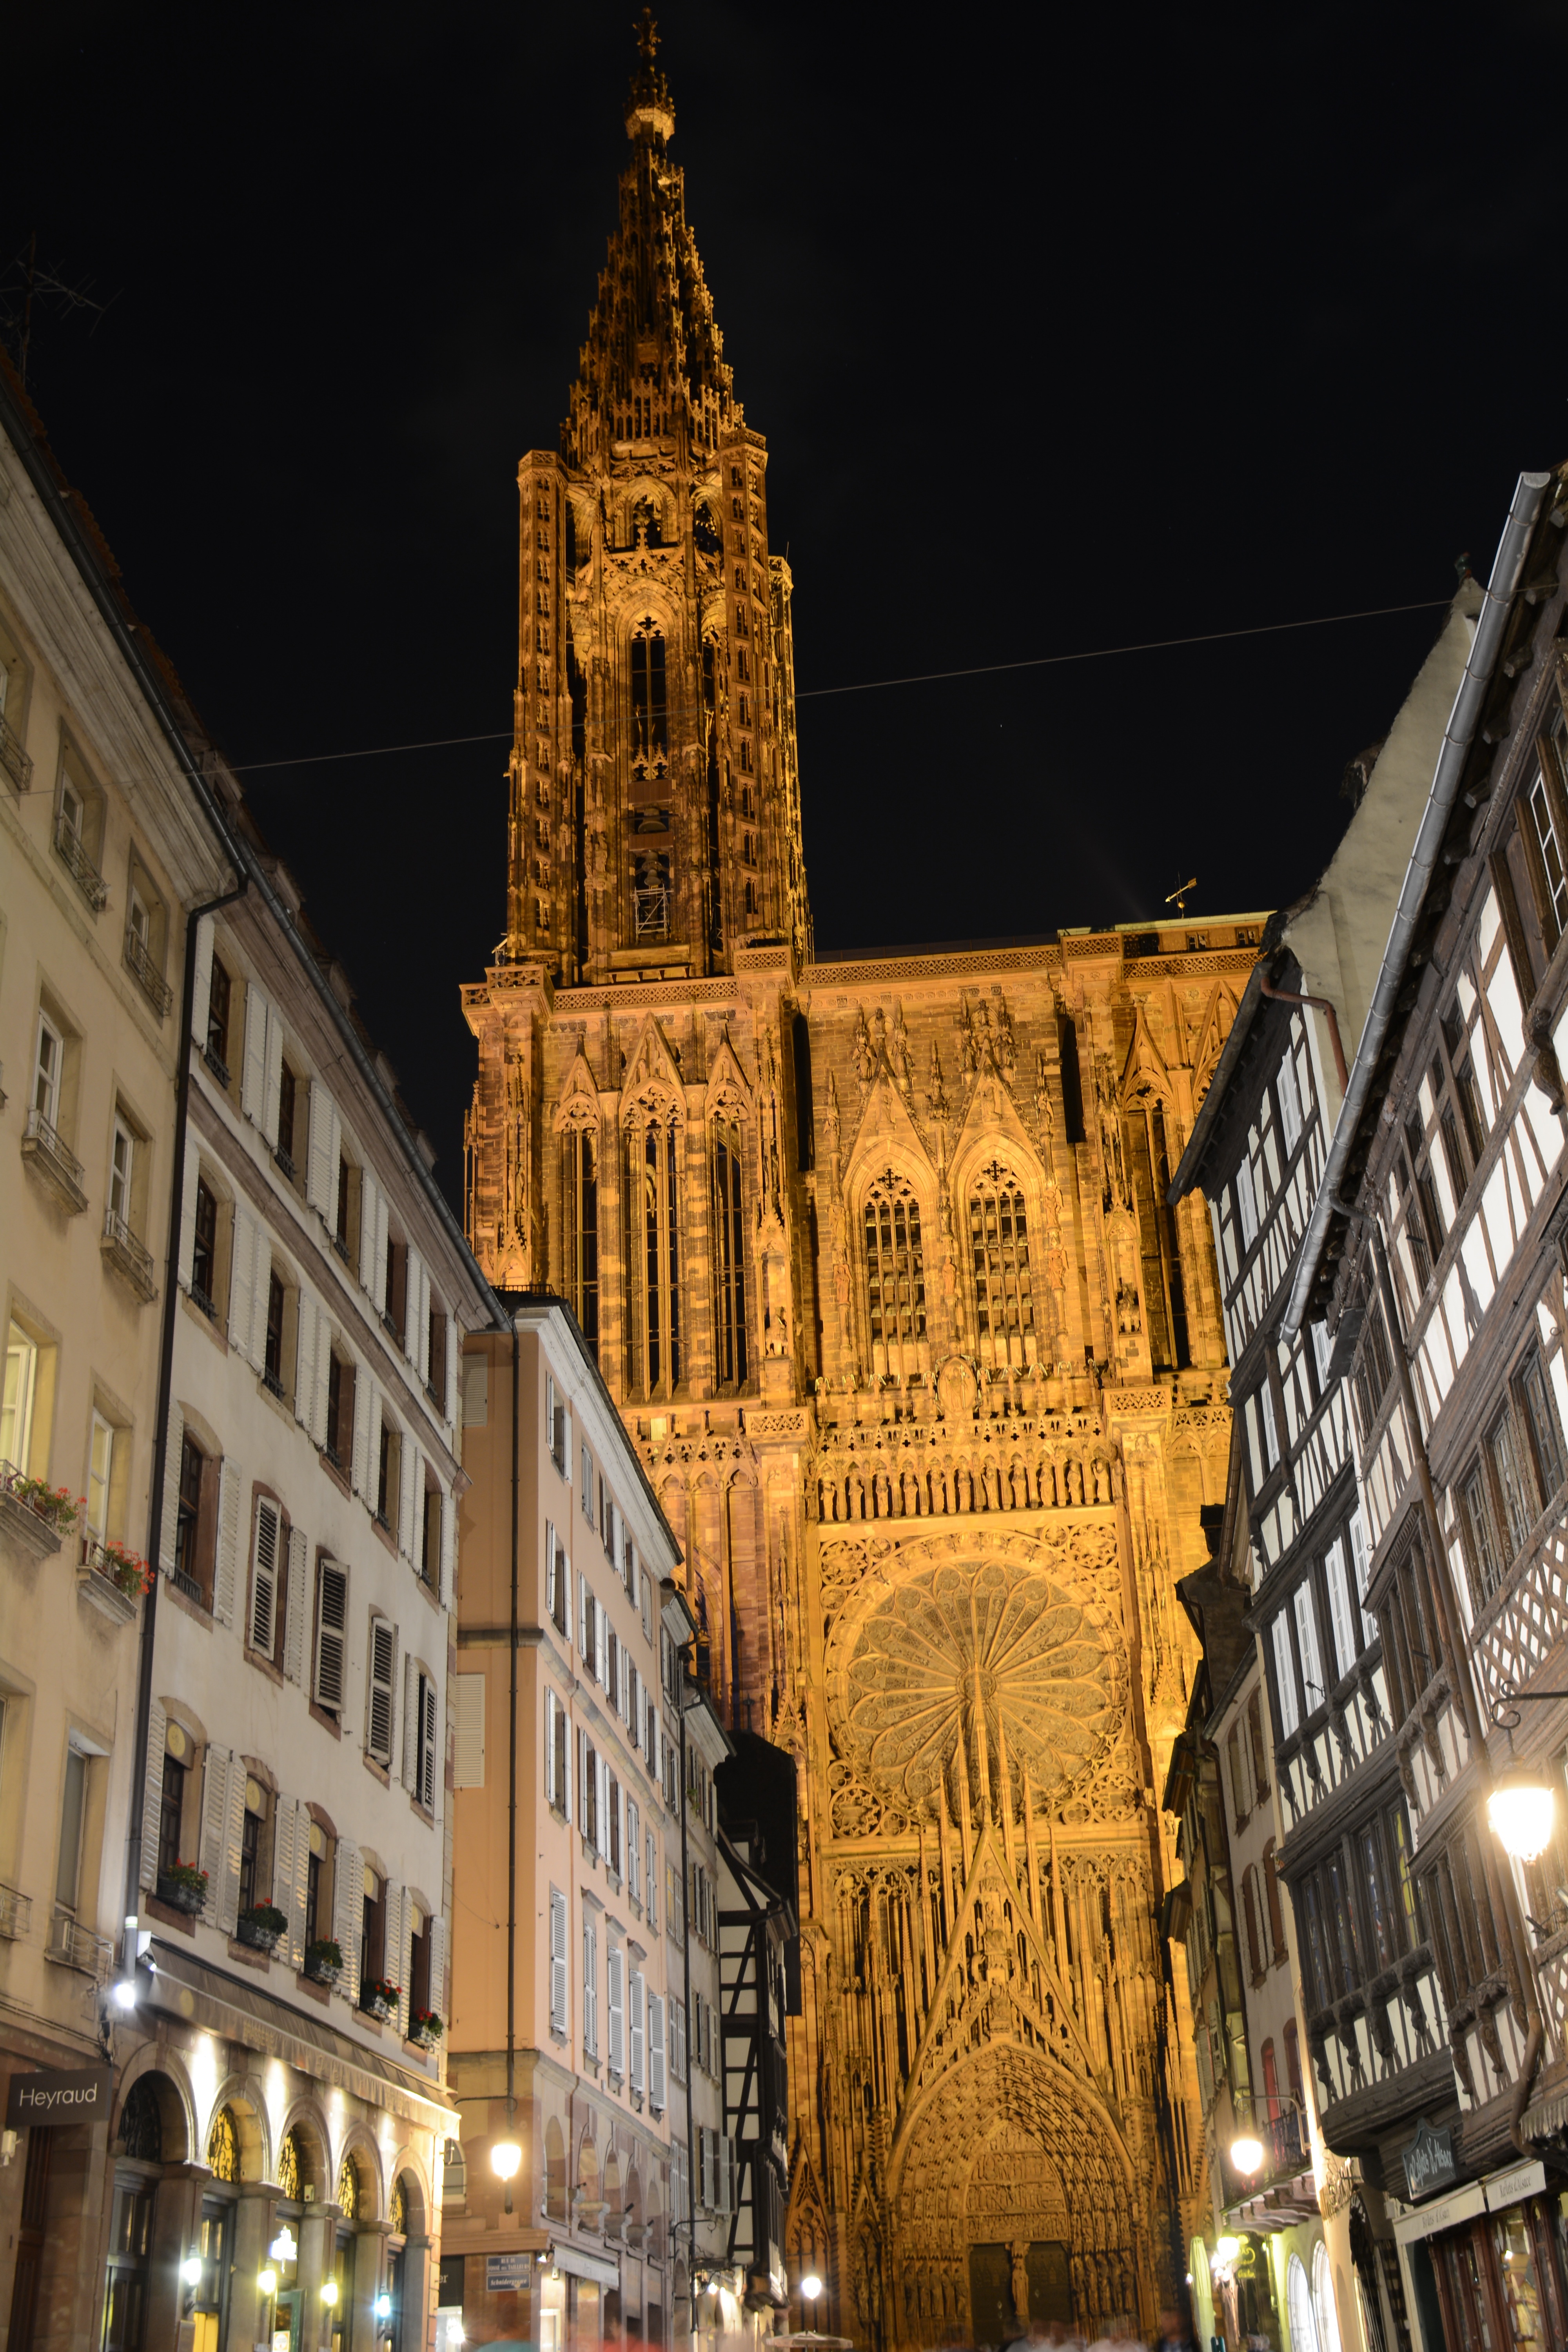
architecture, night, town, building, city, cityscape, downtown, tower, plaza, landmark, facade, church, cathedral, place of worship, strasbourg, heritage, basilica, metropolis, alsace, human settlement